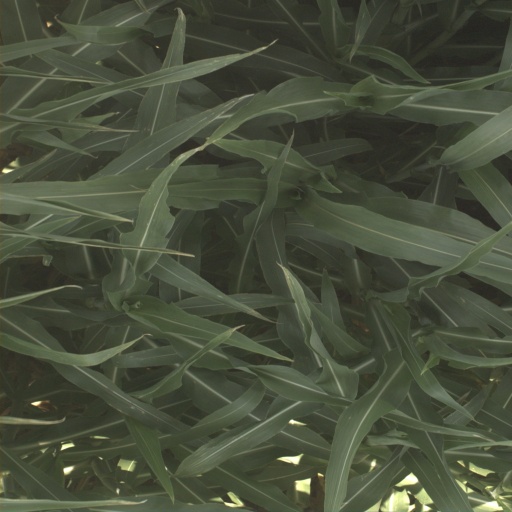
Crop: sorghum